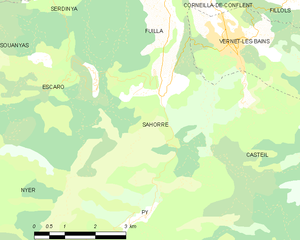
Carte des communes françaises
Sahorre est une commune française, située dans le département des Pyrénées-Orientales en région Occitanie.